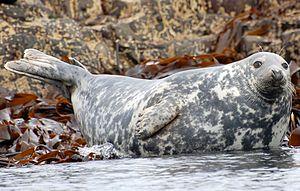
Cette liste commentée recense la mammalofaune à Saint-Pierre-et-Miquelon. Elle répertorie les espèces de mammifères saint-pierrais et miquelonnais actuels et celles qui ont été récemment classifiées comme éteintes. Cette liste comporte 37 espèces réparties en huit ordres et 19 familles, dont cinq sont « en danger », deux sont « vulnérables », une est « quasi menacée » et quatre ont des « données insuffisantes » pour être classées.
Cette liste commentée recense la mammalofaune en Irlande. Elle répertorie les espèces de mammifères irlandais actuels et celles qui ont été récemment classifiées comme éteintes. Cette liste comporte 80 espèces réparties en dix ordres et 28 familles, dont quatre sont « en danger », trois sont « vulnérables », quatre sont « quasi menacées » et neuf ont des « données insuffisantes » pour être classées.
Cette liste commentée recense la mammalofaune au Groenland. Elle répertorie les espèces de mammifères groenlandais actuels et celles qui ont été récemment classifiées comme éteintes. Cette liste comporte 34 espèces réparties en six ordres et dix-sept familles, dont une est « en danger critique d'extinction », deux autres sont « en danger », six sont « vulnérables » et deux ont des « données insuffisantes » pour être classées.
Cette liste commentée recense la mammalofaune en Belgique. Elle répertorie les espèces de mammifères belges actuels et celles qui ont été récemment classifiées comme éteintes. Cette liste comporte 117 espèces réparties en dix ordres et 34 familles, dont une est « en danger critique d'extinction », quatre sont « en danger », quatre autres sont « vulnérables », neuf sont « quasi menacées » et six ont des « données insuffisantes » pour être classées.